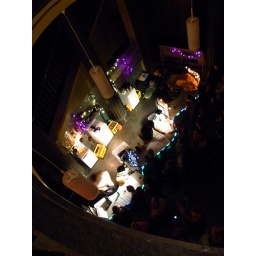
Oslo book festival 17.09.2010After party at Oslo public library. Beer, not books over the counter at the library - one night only!